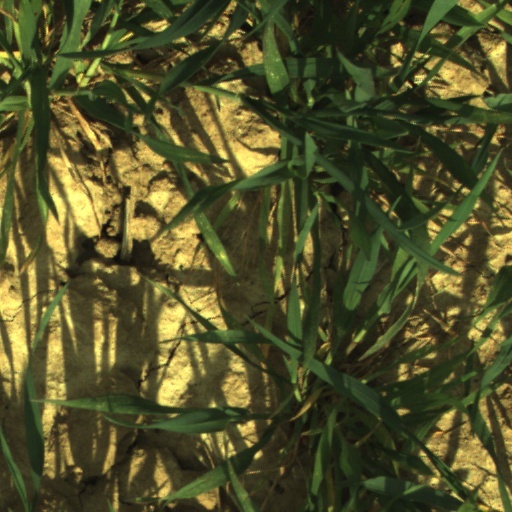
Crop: wheat